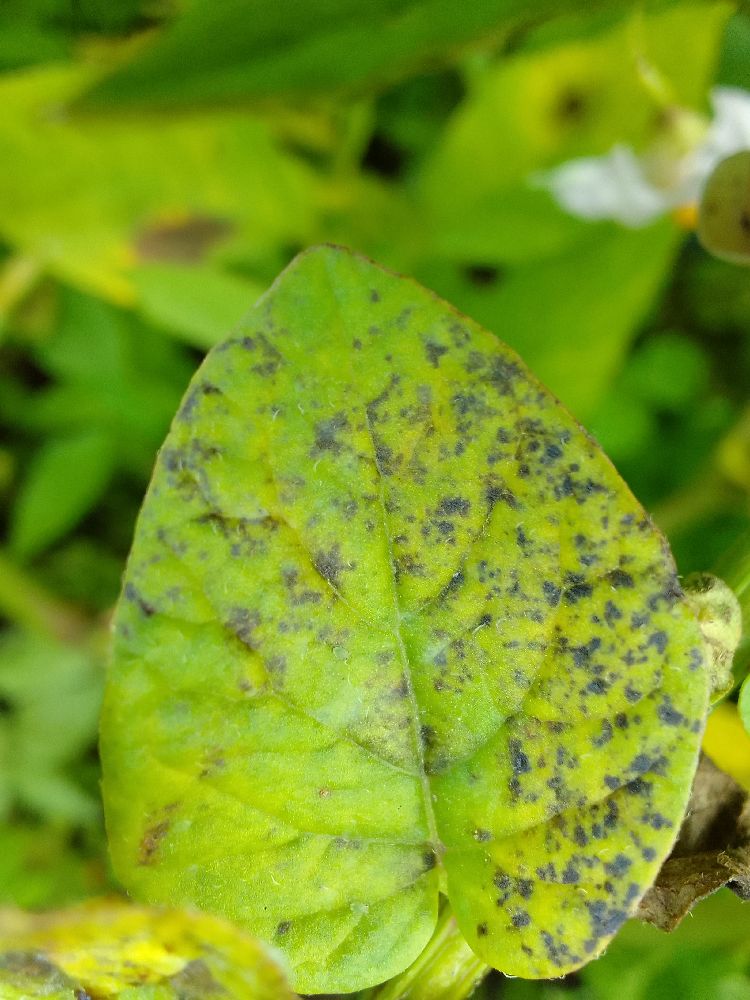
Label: Early blight